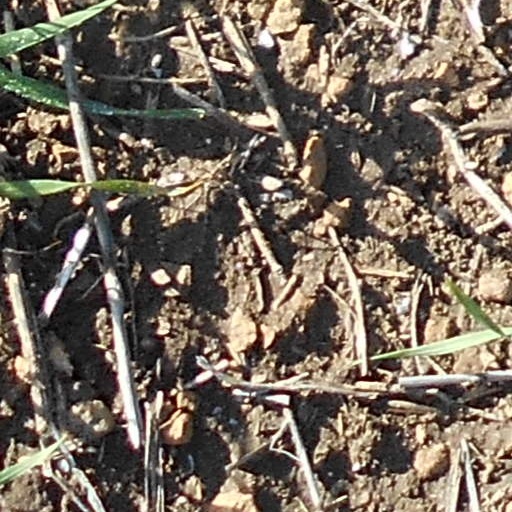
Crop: wheat